The Great American Bash (2007)

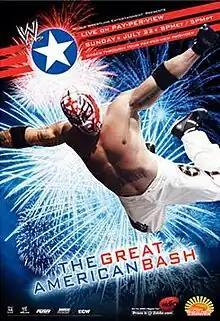
Promotional poster featuring Rey Mysterio

The 2007 Great American Bash was the fourth annual Great American Bash professional wrestling pay-per-view (PPV) event produced by World Wrestling Entertainment (WWE), and 18th Great American Bash event overall. It was held for wrestlers from the promotion's Raw, SmackDown!, and ECW brand divisions. The event took place on July 22, 2007, from the HP Pavilion in San Jose, California.